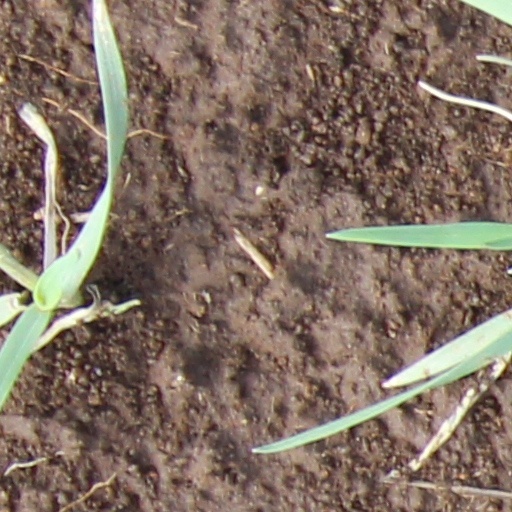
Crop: wheat